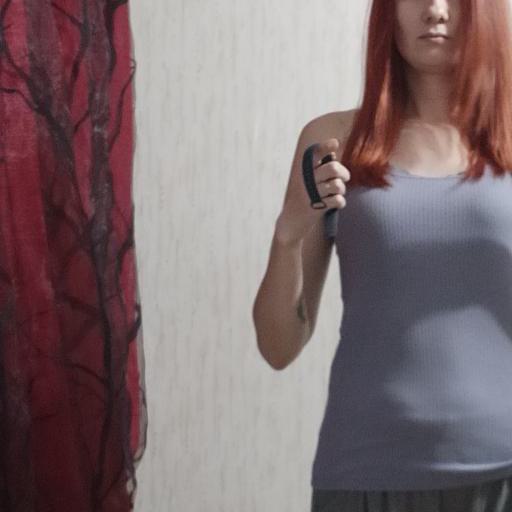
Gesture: no_gesture